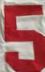
Number: 5